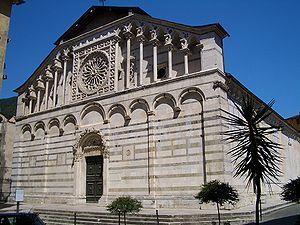
Le dôme de Carrare est la cathédrale catholique de la ville de Carrare, dans la province de Massa-Carrara et du diocèse de Massa Carrara-Pontremoli. Elle est presque entièrement recouverte d'un éblouissant marbre blanc de grande valeur, extrait des carrières proches.